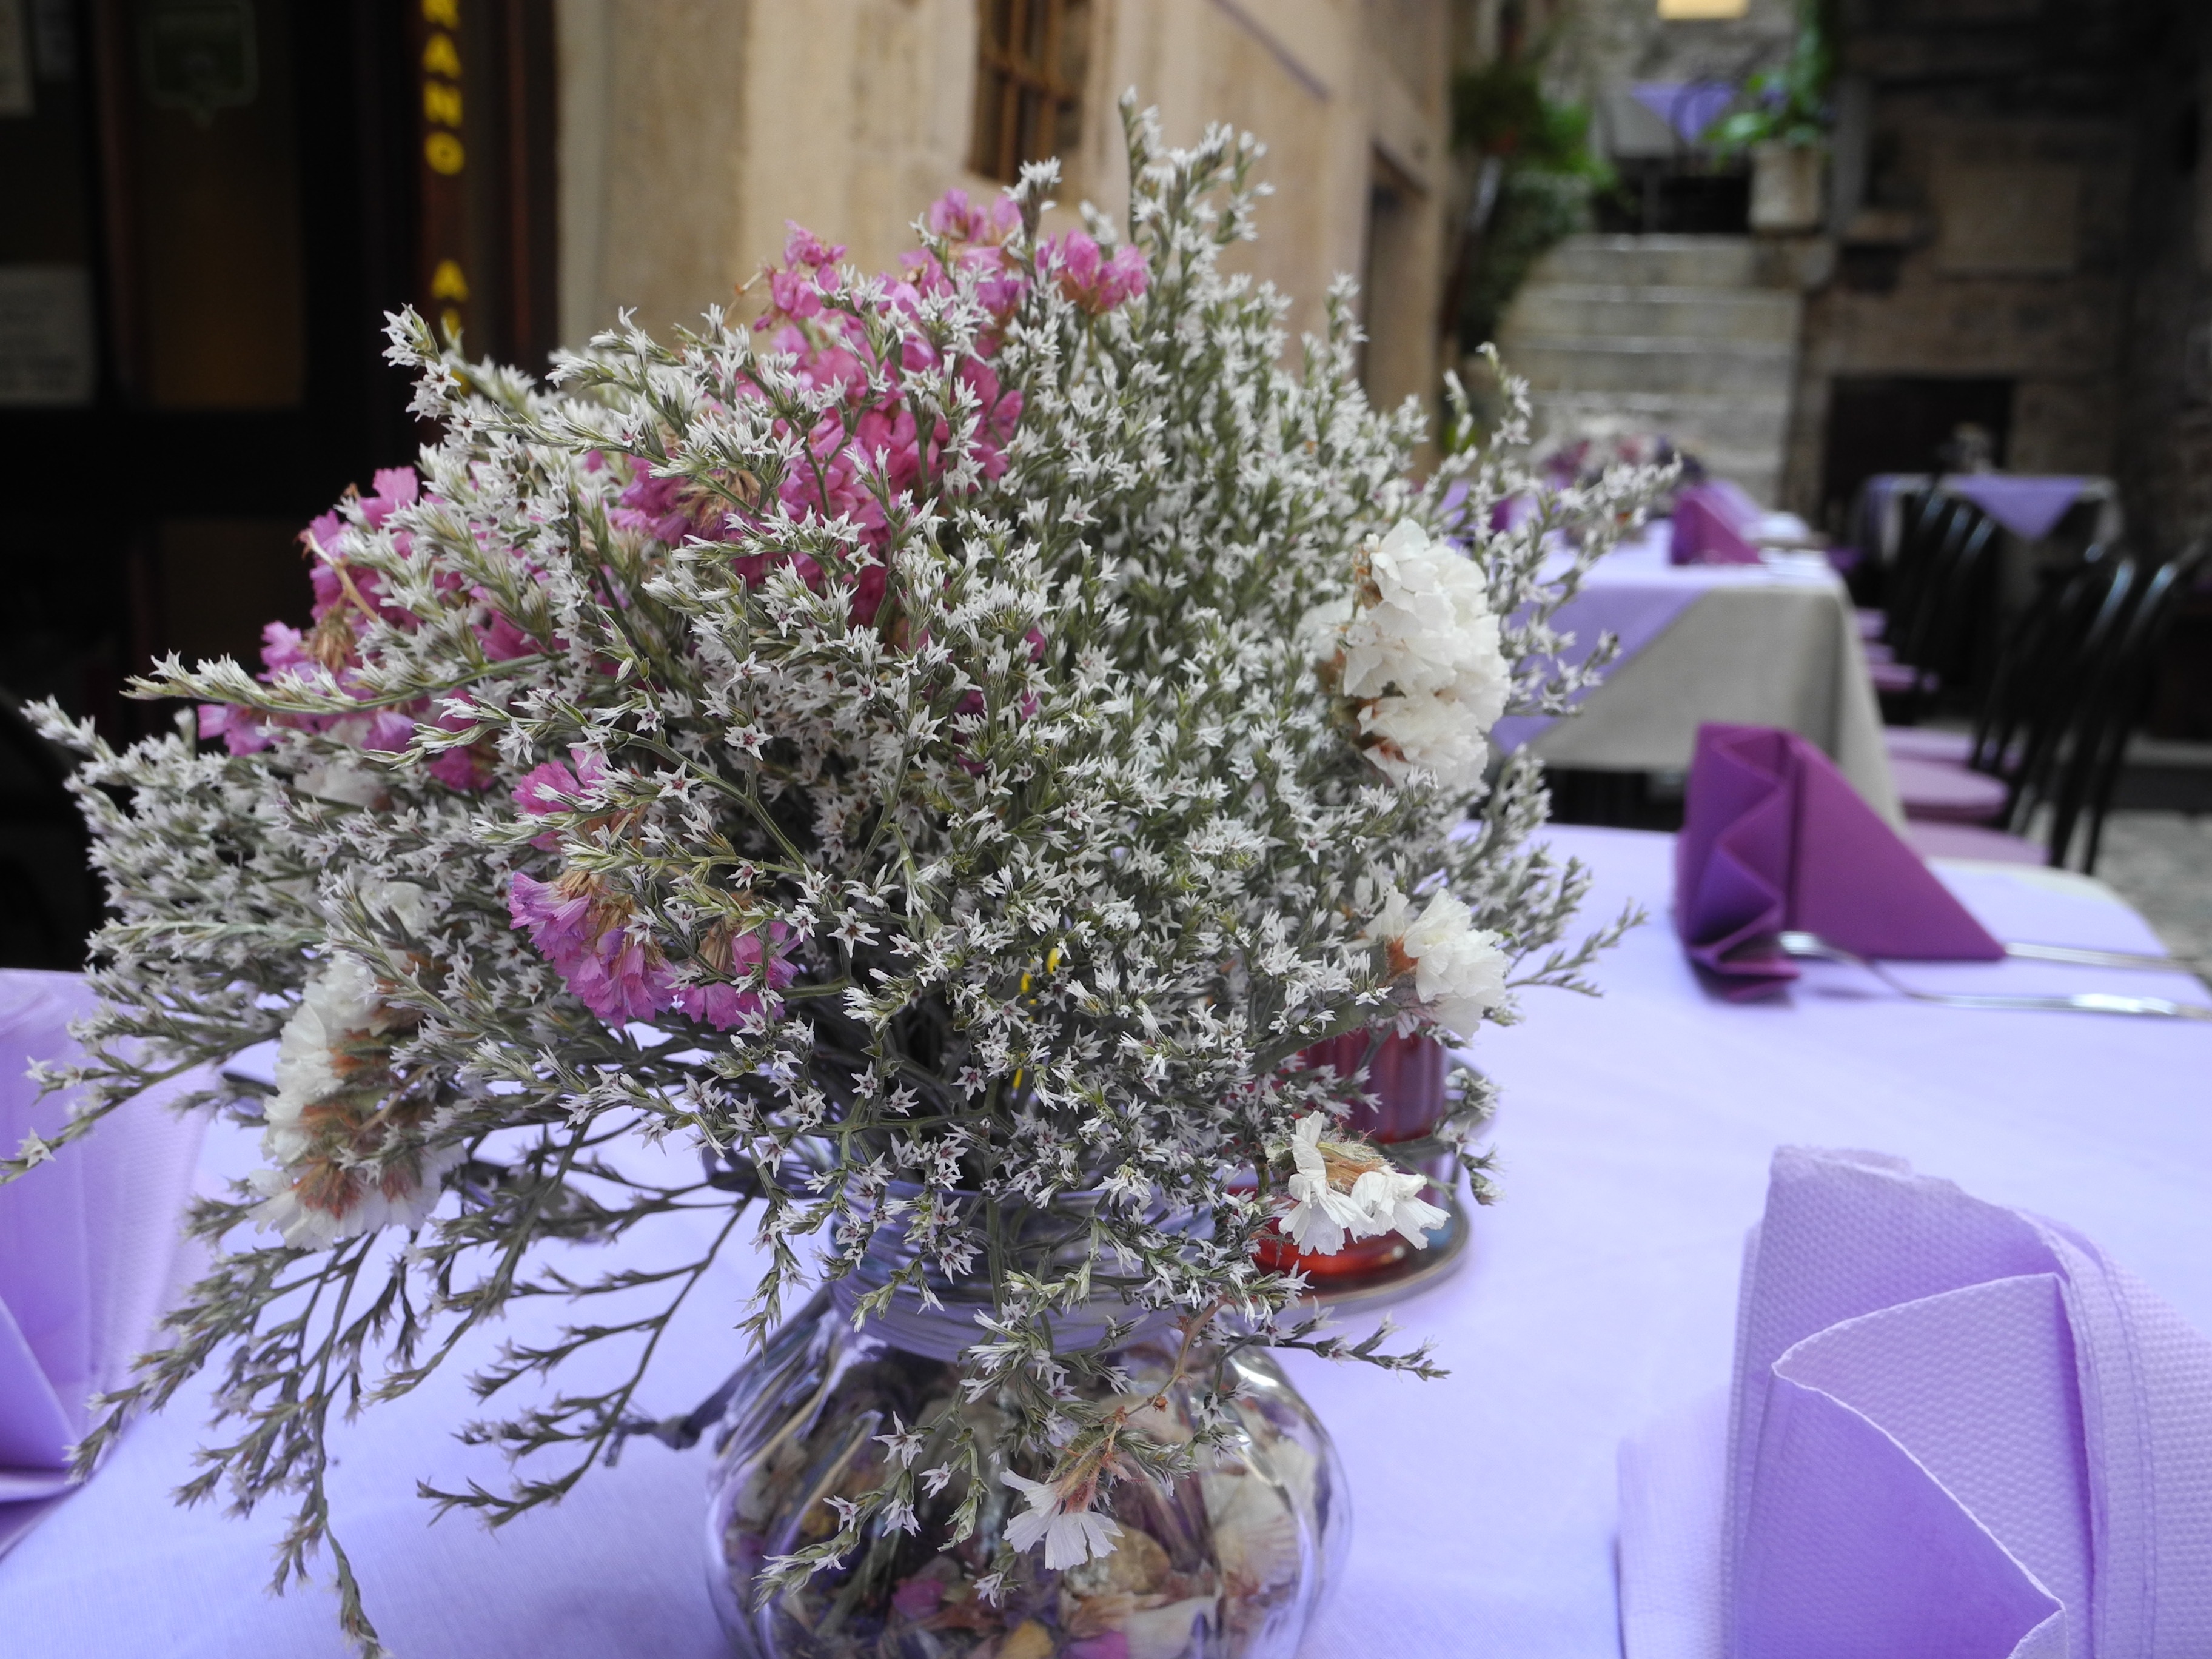
plant, flower, purple, restaurant, atmosphere, summer, lavender, art, floristry, flower bouquet, cut flowers, floral design, centrepiece, flower arranging